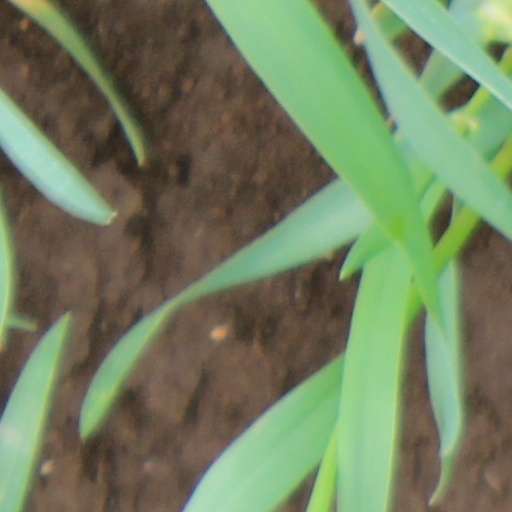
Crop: wheat